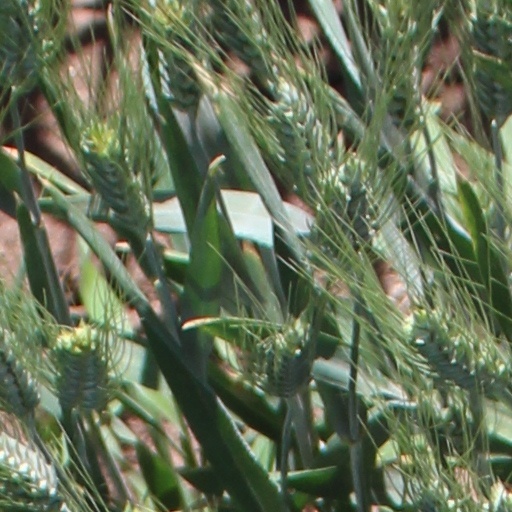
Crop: wheat